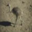
Label: bird